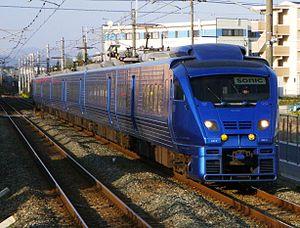
La ligne principale Kagoshima est une ligne ferroviaire traversant l'île de Kyūshū au Japon. Exploitée par les compagnies JR Kyushu et JR Freight, elle relie la gare de Mojikō à Kitakyūshū à la gare de Kagoshima. Cependant la section entre Yatsushiro et Sendai a été transférée en 2004 à la compagnie privée Hisatsu Orange Railway suite à l'ouverture de la ligne Shinkansen Kyūshū.